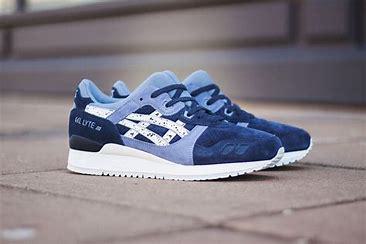
Brand: Asics
Model: Gel Lyte 3